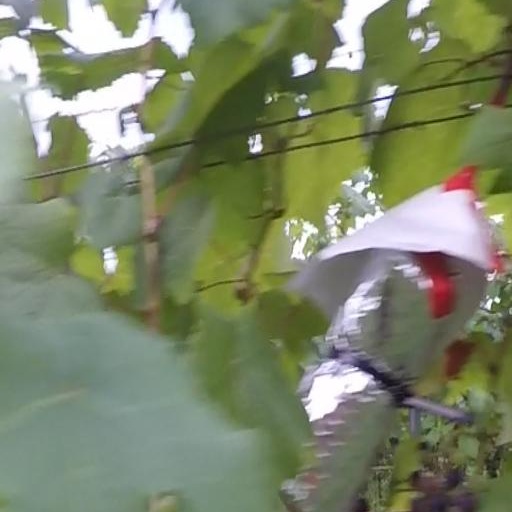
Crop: grape